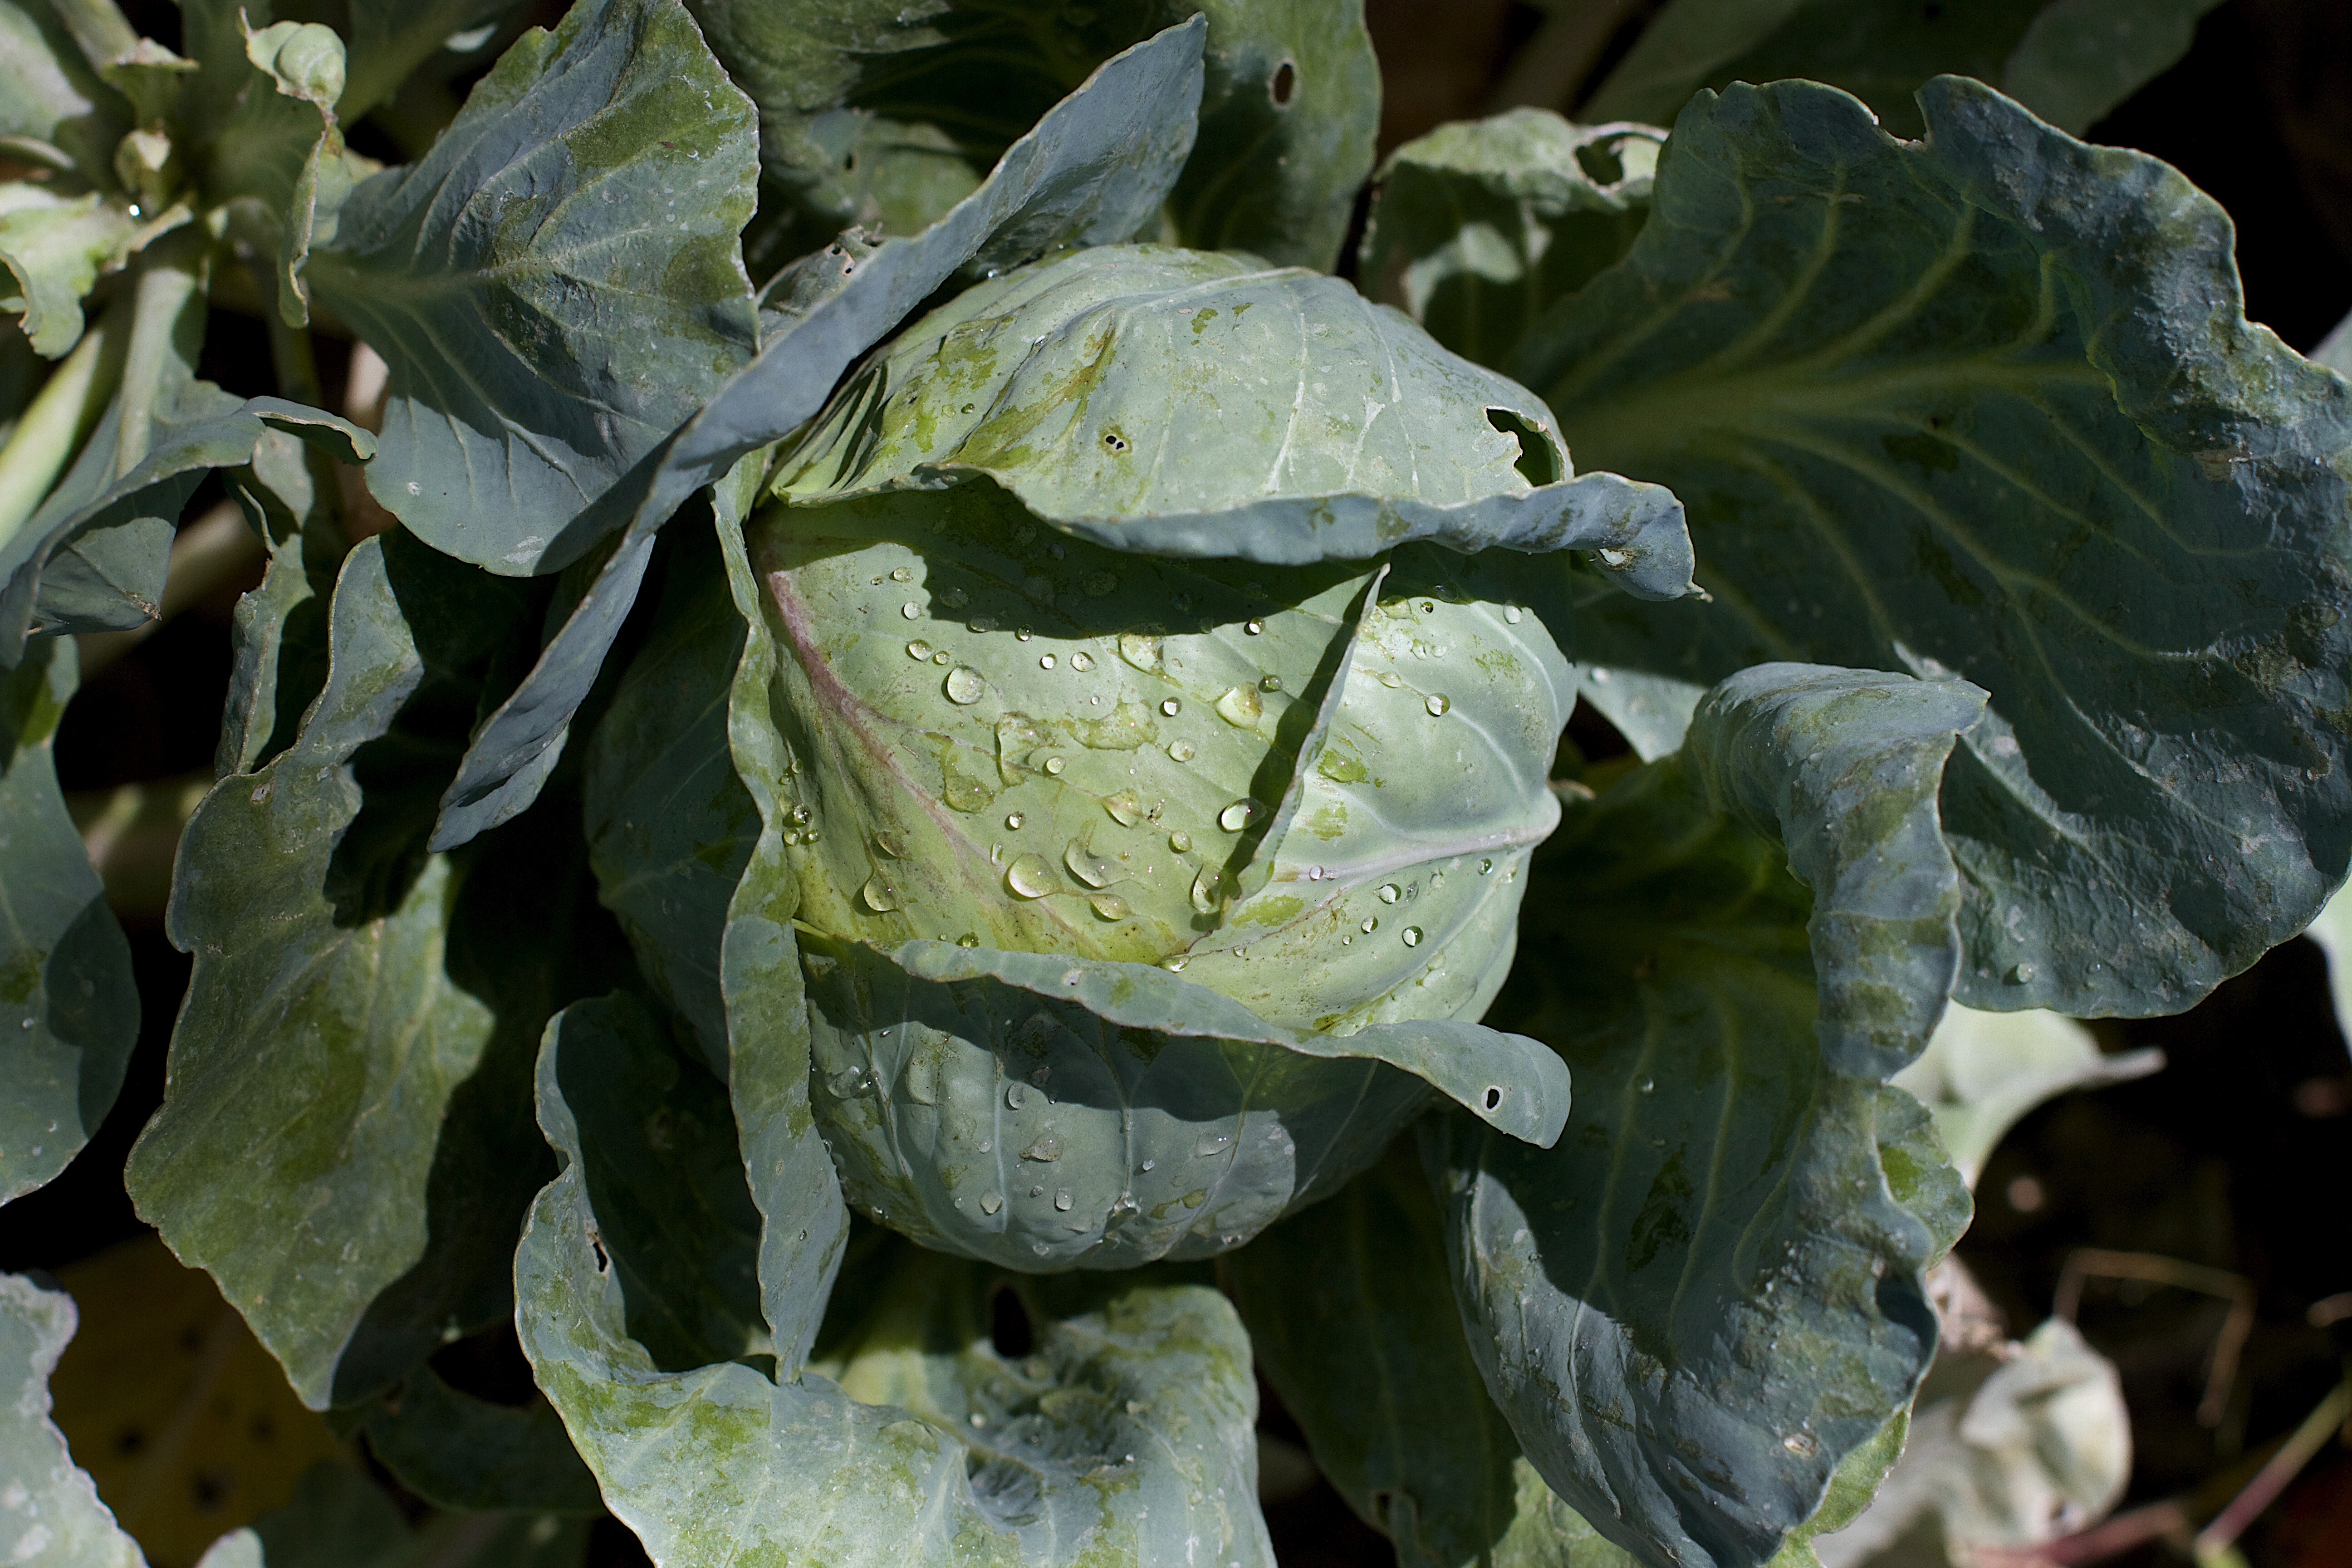
plant, leaf, flower, food, green, produce, vegetable, botany, flora, arum, flowering plant, land plant, leaf vegetable